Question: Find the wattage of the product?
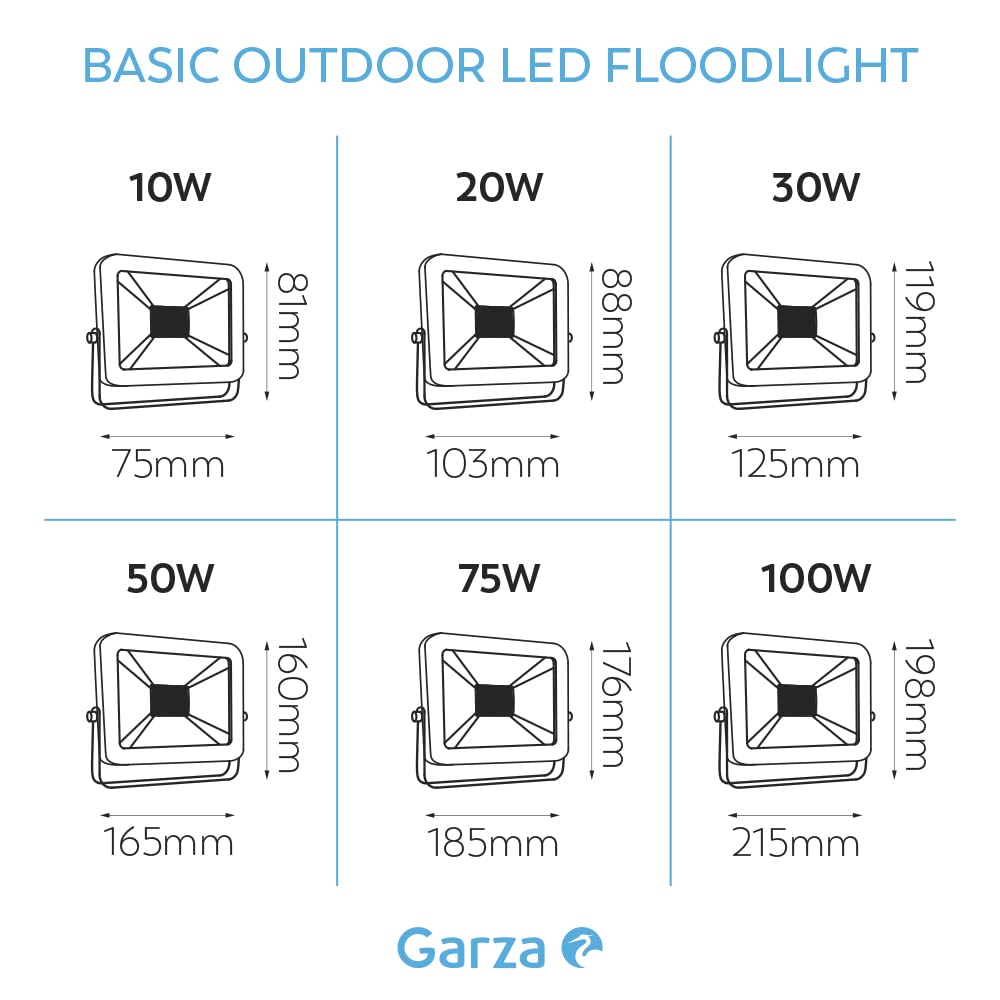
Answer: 20.0 watt